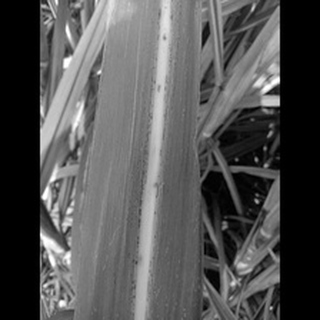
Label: sugarcane_rust